AIDAluna

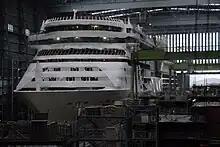
"AIDAluna" during construction at the Meyer Werft shipyards in Papenburg

"AIDAluna" is the third ship, out of a series of six ships, ordered by AIDA Cruises at Meyer Werft, with expected delivery of one ship each year from 2007 to 2012. She is a sister ship of "AIDAdiva", "AIDAbella", "AIDAblu", "AIDAsol", and "AIDAmar". The first order was only for two ships, but the option extended to six ships. She floated out of drydock on 10 February 2009. "AIDAluna" started her sea trials with her passage on the River Ems on 21 February 2009, departing Papenburg. The voyage culminated in Emdem the next day. On 23 February, departing Emden to continue sea trials, she ventured to Blohm + Voss shipyard in Hamburg for final inspection at dock Elbe 17. During the inspection, an object was seen, being tangled on "AIDAluna"s propellers, which was supposedly caused by the ship's short trip. After a few days, "AIDAluna" was cleared and continued her sea trials in the North Sea. "AIDAluna" was delivered to its owners on 16 March 2009. She was christened on April 4, 2009, at Palma de Mallorca by the German supermodel, Franziska Knuppe.